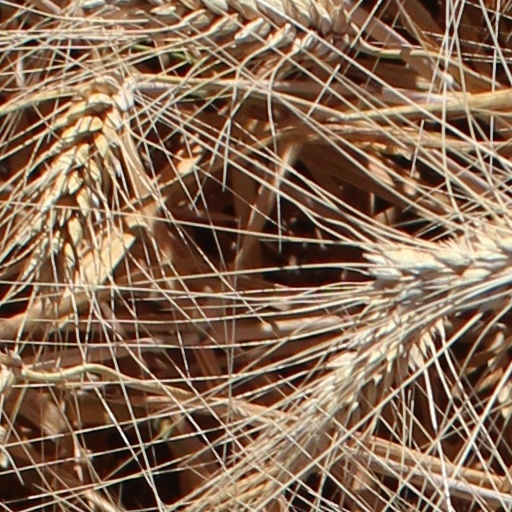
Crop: wheat